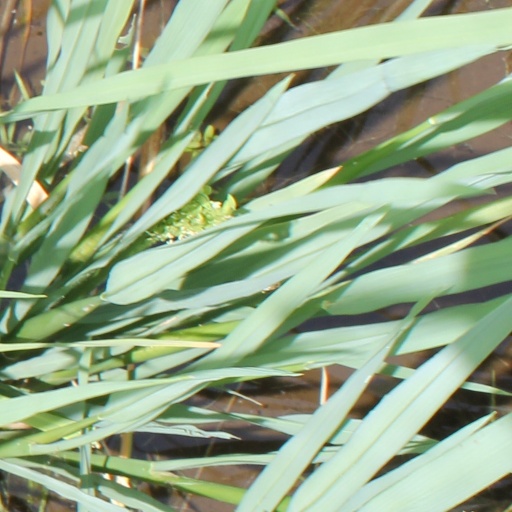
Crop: rice